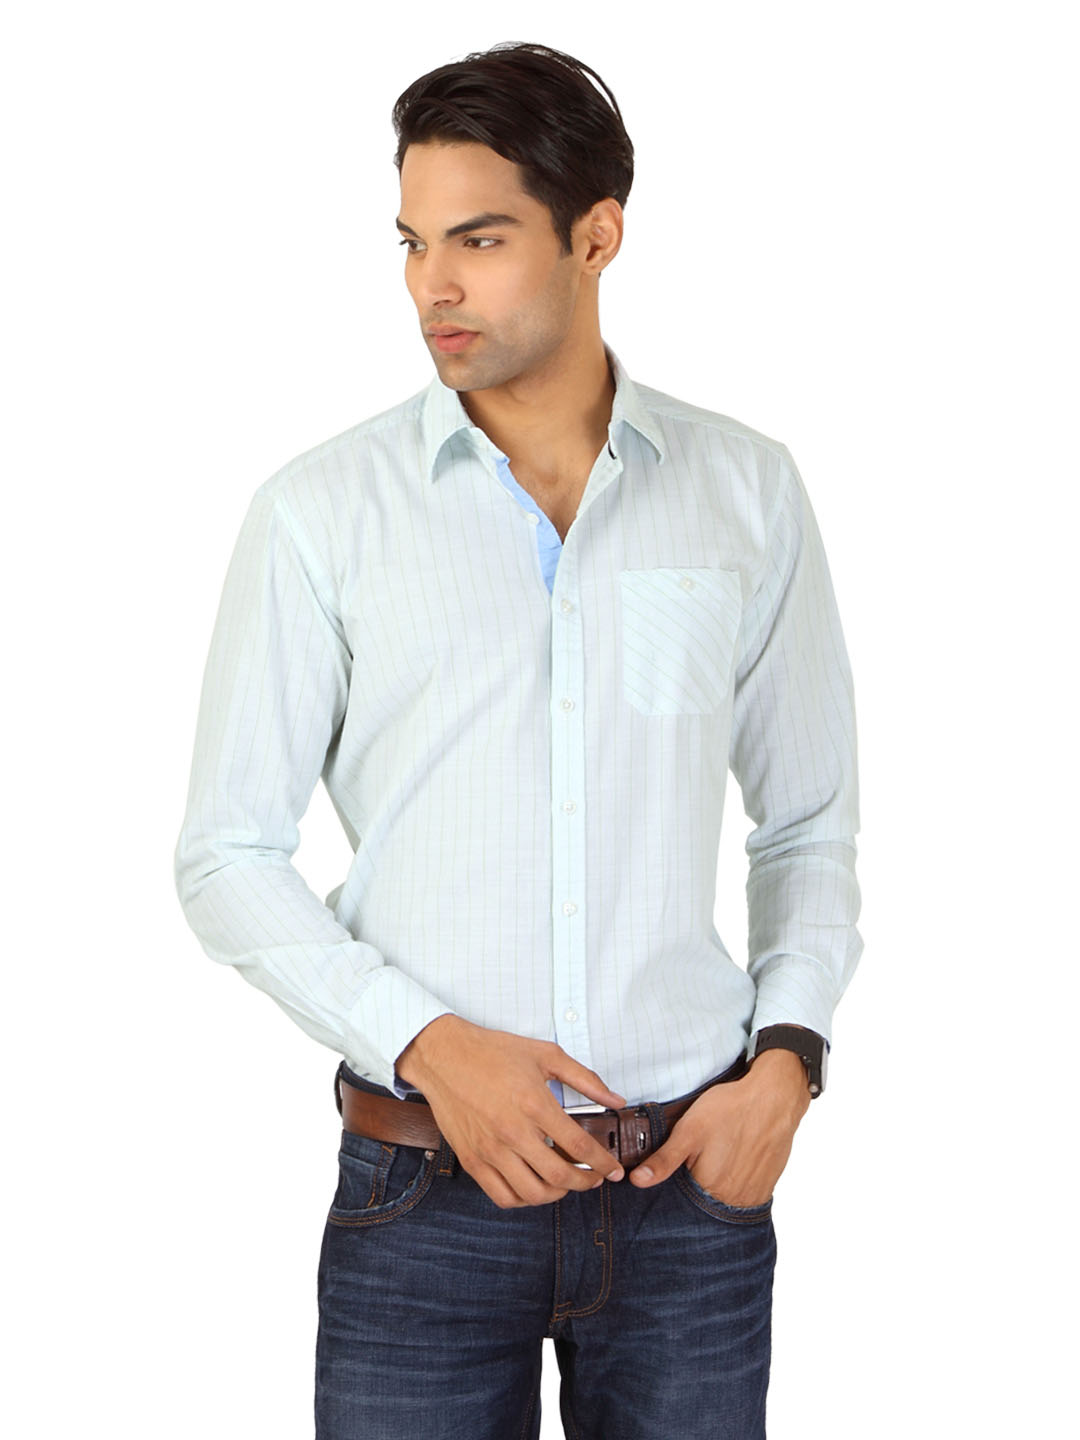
Highlander Men White Striped Shirt
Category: Apparel / Topwear / Shirts
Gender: Men
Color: White
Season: Fall 2012
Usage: Casual